Criticism of capitalism

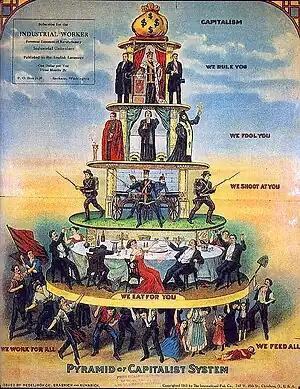
The "Pyramid of Capitalist System" cartoon made by the Industrial Workers of the World (1911) is an example of a socialist critique of capitalism and of social stratification.

Karl Marx considered capitalism to be a historically specific mode of production (the way in which the productive property is owned and controlled, combined with the corresponding social relations between individuals based on their connection with the process of production).